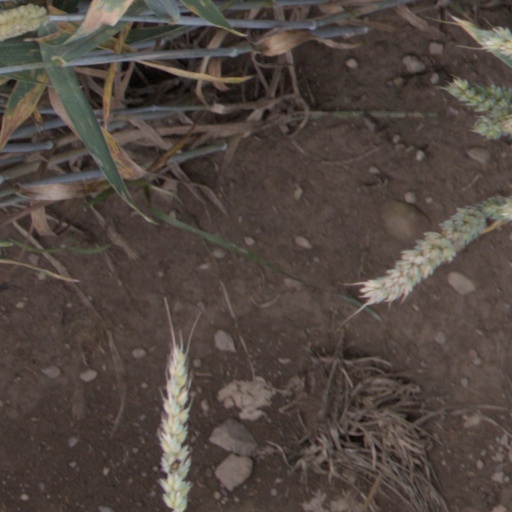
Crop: wheat